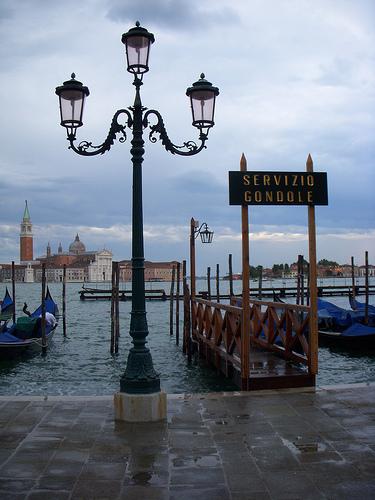
Weather: rain or strom